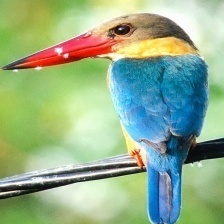
Species: STORK BILLED KINGFISHER
Scientific name: PELARGOPSIS CAPENSIS